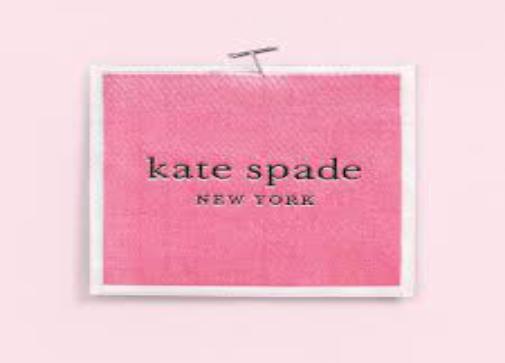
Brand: KATE SPADE-1
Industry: Clothes